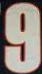
Number: 9